Davison Community Schools

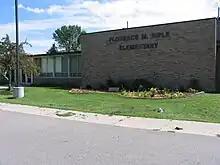
Siple Elementary

Siple Elementary sits on the northern boundary of Davison Community Schools and serves grades first through fourth.